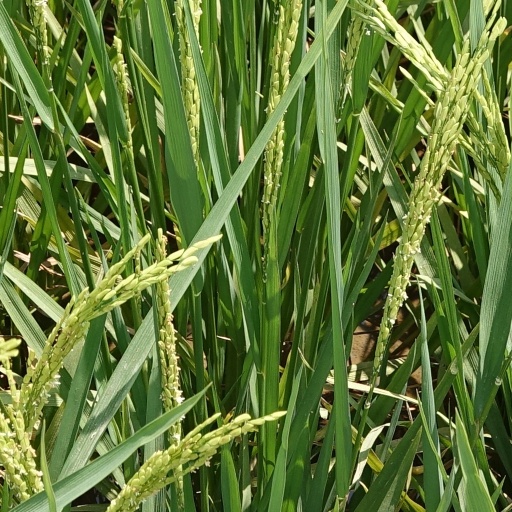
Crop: rice